Julius Franks

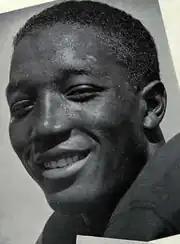
Franks, c. 1942

Julius "Julie" Franks, Jr. (September 5, 1922 – November 26, 2008) was a civil rights leader and an All-American guard who played football at the University of Michigan from 1941 to 1942. Franks wore #62 as a varsity letterman in 1941 and #63 in 1942. Franks was the first (or second depending on the source) African-American University of Michigan player to become an All-American in football. Illness cut short his collegiate athletic career.